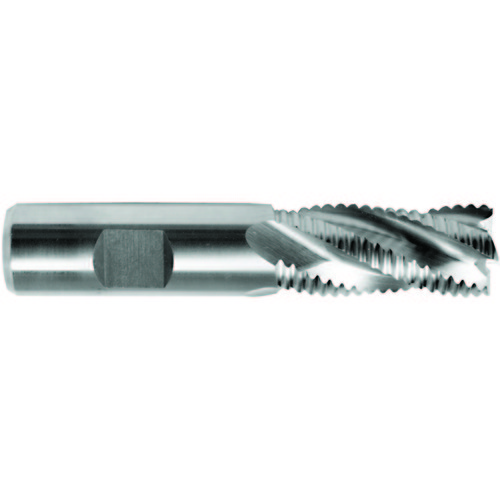
‎16701 1-1/8X1X2X4-1/2
Item #: CR1016701 Brand: Melin Tool Co Model #: 16701 Product Specifications Cutting Diameter (DC) ‎1-1/8″ Flute Count (NOF) 6 Connection Diameter Machine Side (DCONMS) 1″ Tool Type General Purpose Depth of Cut Maximum (APMX) 2″ Decimal Equivalent 1.125″ Overall Length (OAL) ‎4-1/2″ Series/List # CR Cutting Edge Material HSS
Brand: ET02 New 2021
Category: Hardware > Tool Accessories > Drill & Screwdriver Accessories > Drill & Screwdriver Bits